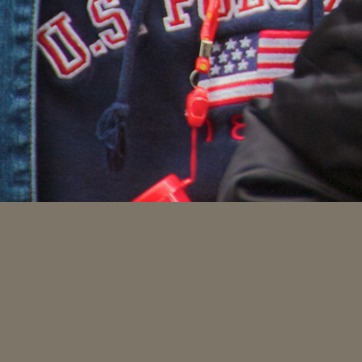
Material: plastic